Nainital Lake

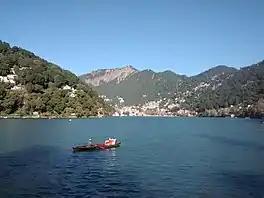
Scenic view of Nainital from Tallital

Naini Tal, also known as Naini Lake, is a natural freshwater body, situated amidst the town of Nainital in Kumaon, Uttarakhand, India. It is tectonic in origin and was almost circular, until frequent landslides made it crescent shaped and has an outfall at the southeastern end. Nainital, along with other lakes of Kumaon, is integral to tourism and recreation in Kumaon. The lake is also an integral part of Kumaoni folklore.